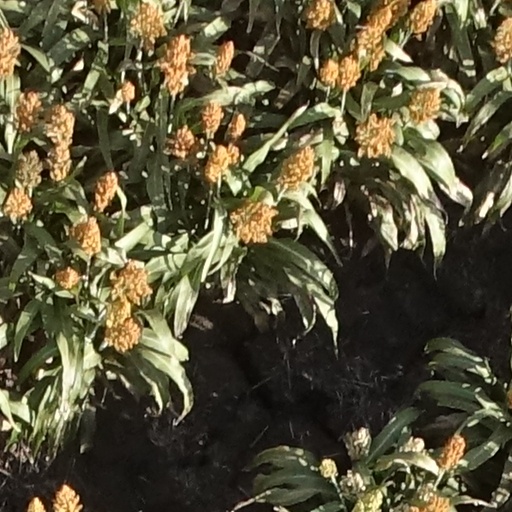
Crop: sorghum